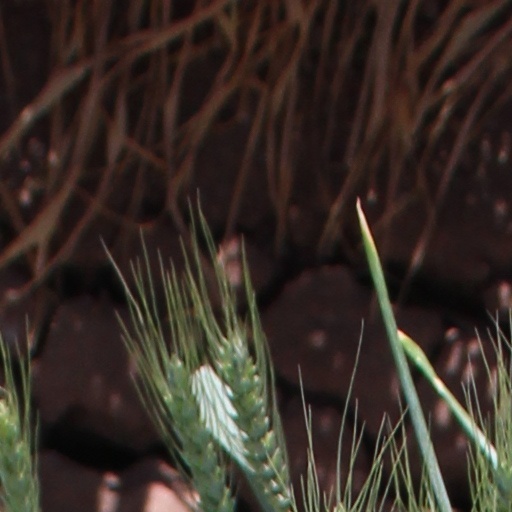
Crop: wheat